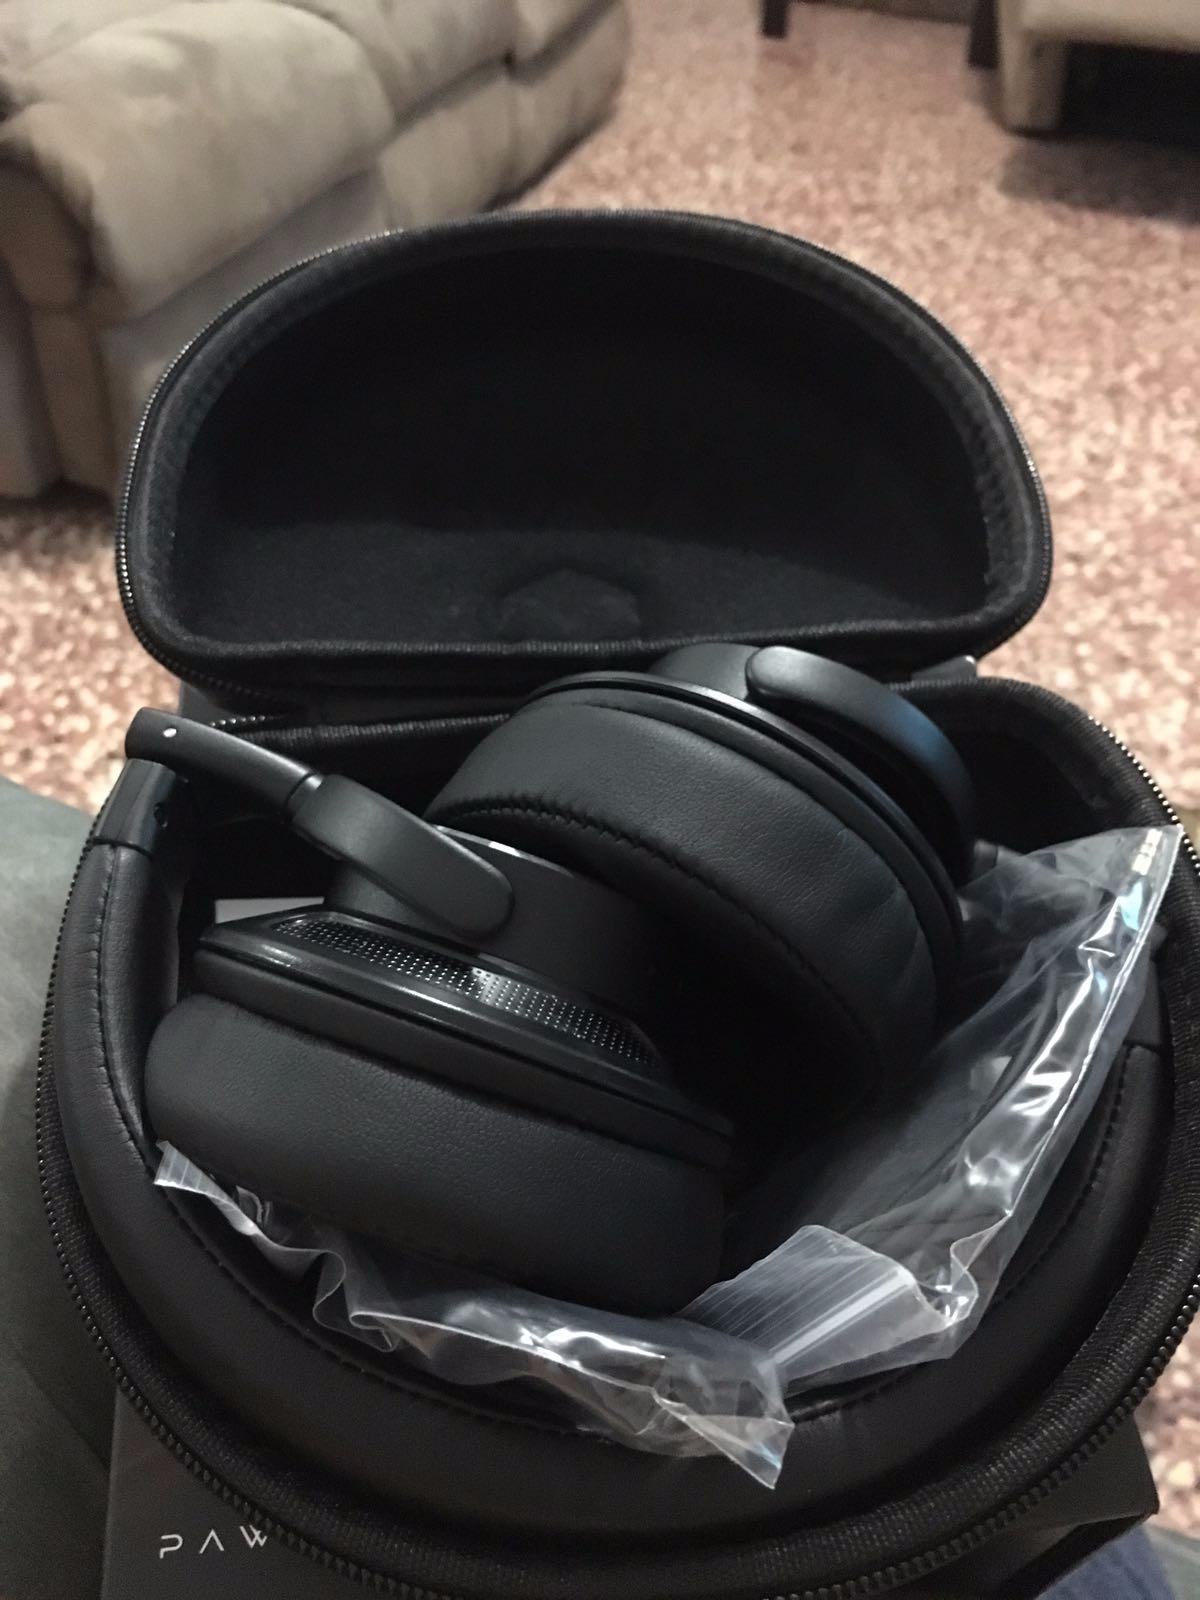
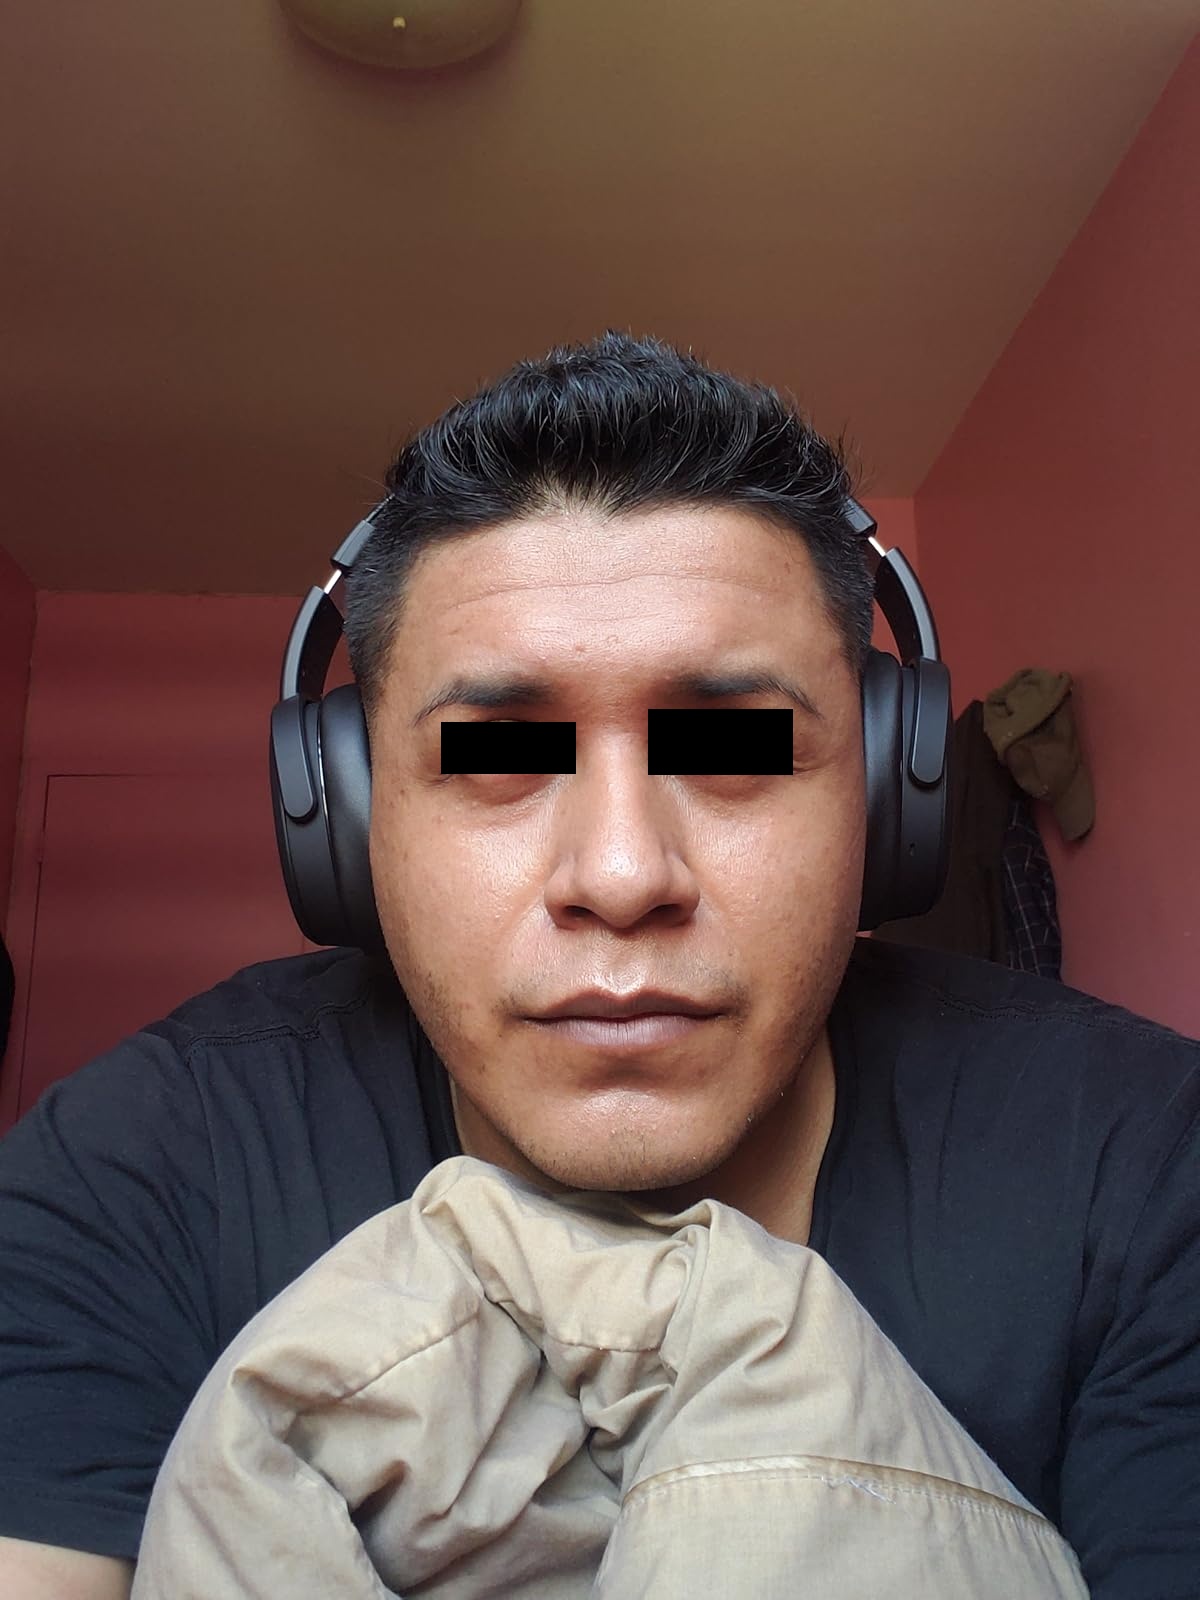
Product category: headphones
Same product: no